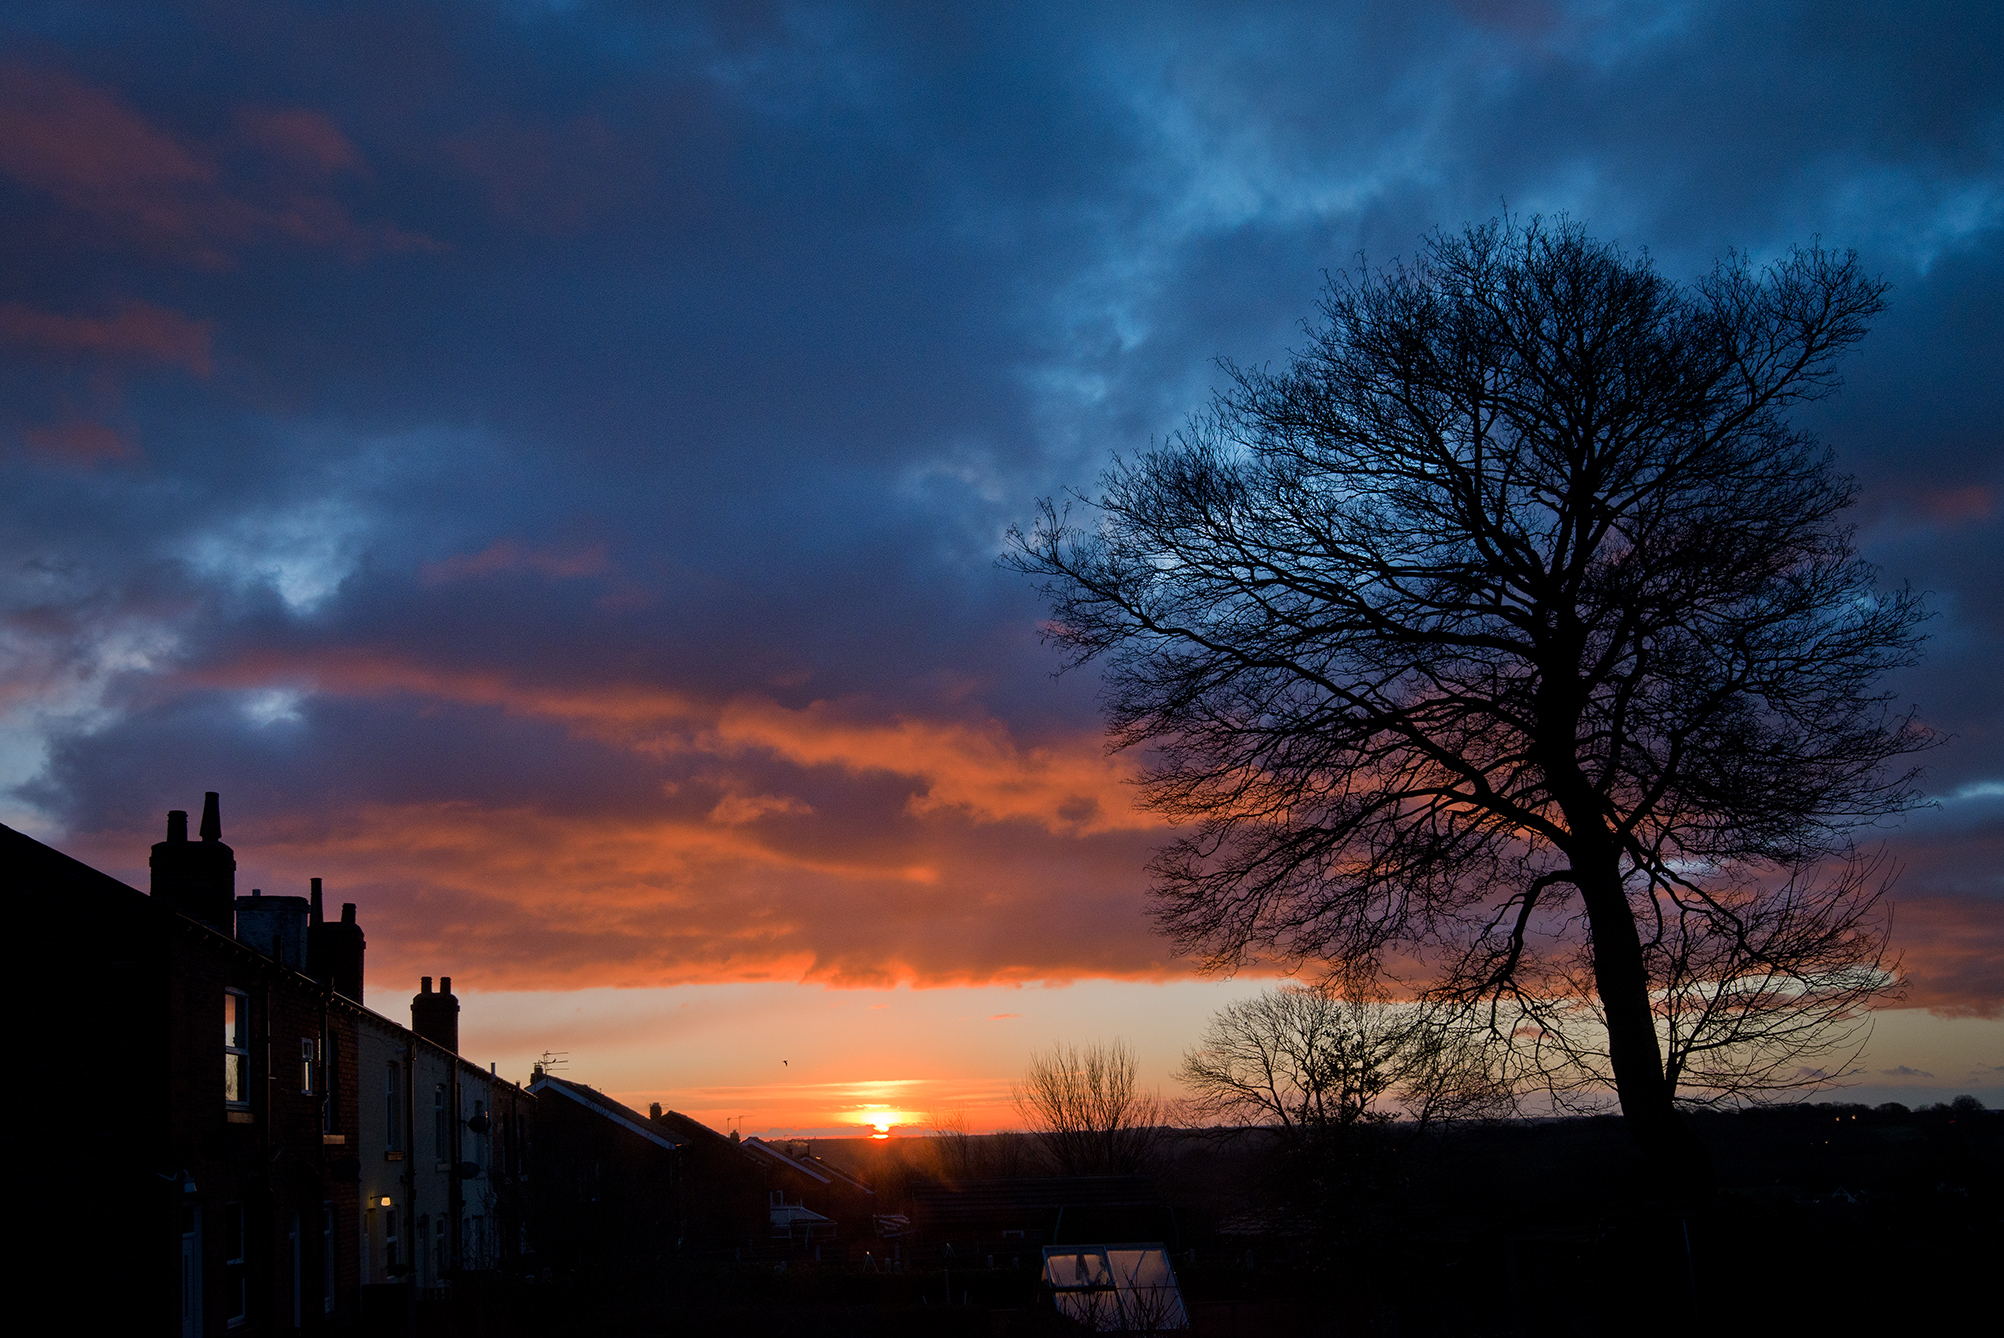
tree, horizon, cloud, sky, sunrise, sunset, night, house, sunlight, morning, dawn, atmosphere, dark, dusk, evening, orange, colourful, blue, nikon, black, grey, clouds, bright, wakefield, nikkor, early, outwood, sunshien, afterglow, red sky at morning